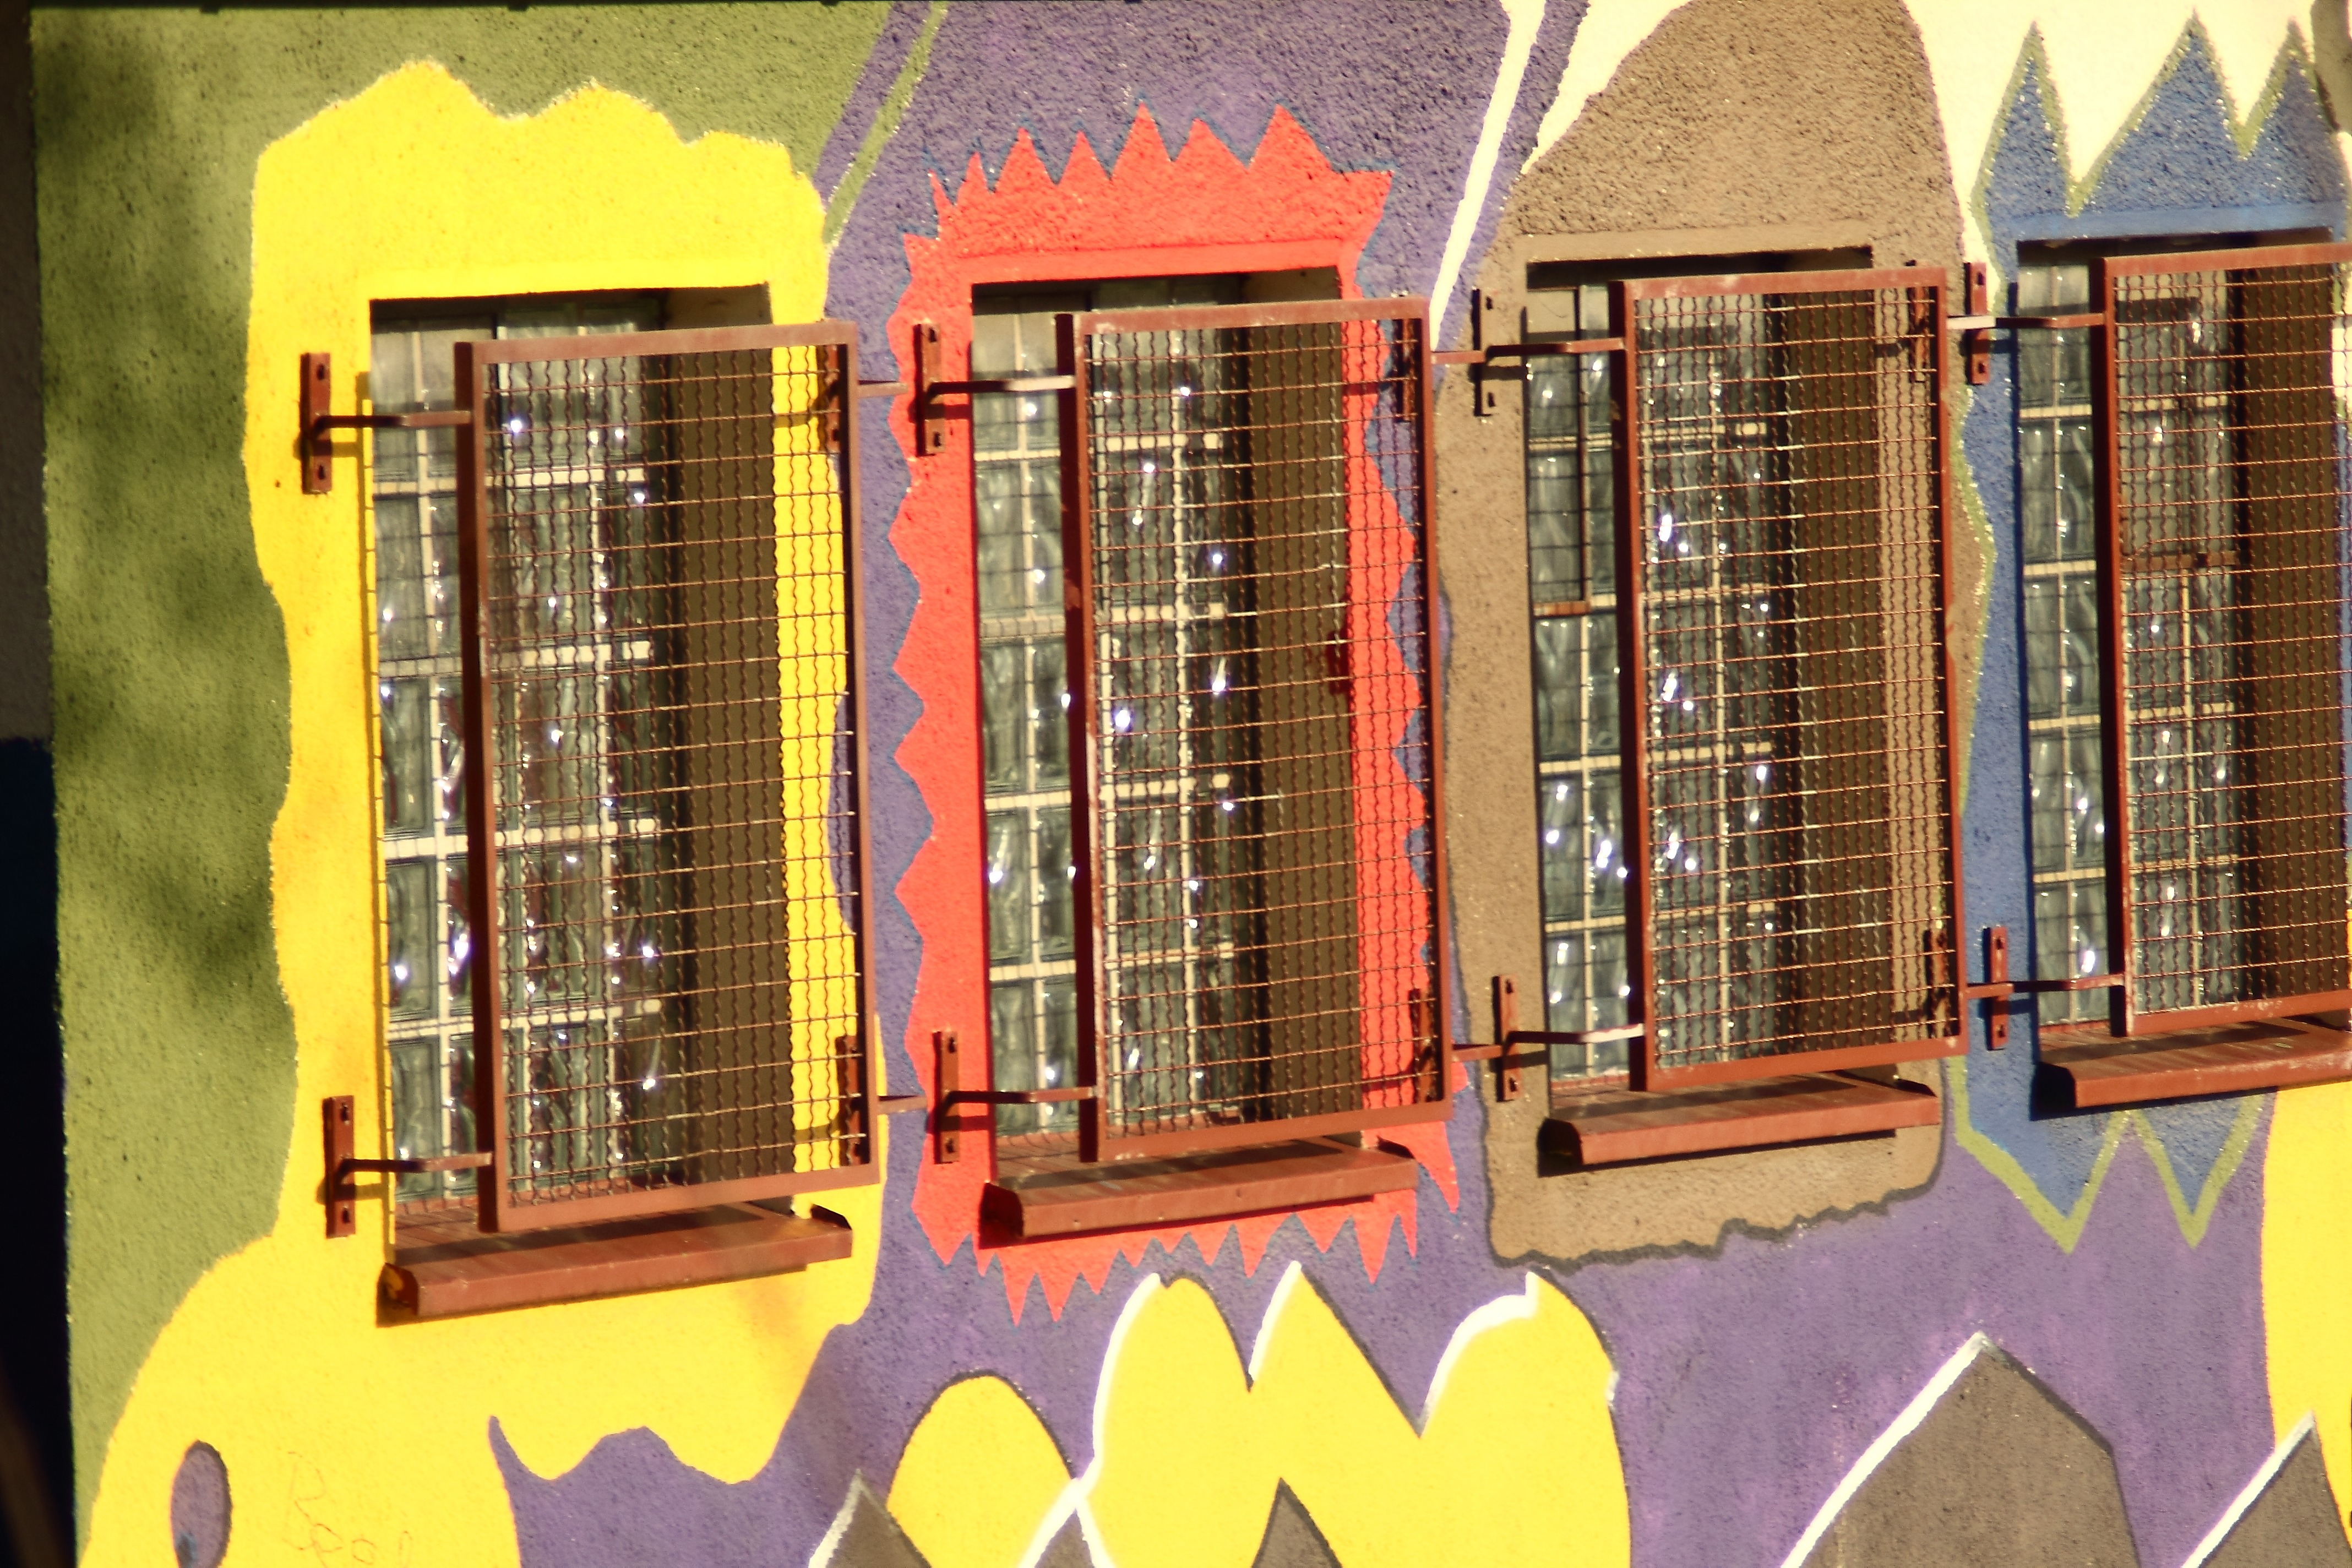
abstract, architecture, window, building, home, wall, color, facade, graffiti, interior design, art, mural, federal government, lattice window, window covering, window grille, tile window pane